Haydn Fleury

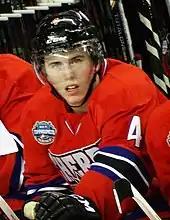
Fleury at the 2014 CHL/NHL Top Prospects Game

Fleury was reassigned to the Rebels for the 2014–15 season. On November 5, 2015, Fleury was named an alternate captains for Team WHL at the CHL Canada/Russia Series. Upon a first-round elimination from the WHL playoffs, Fleury was signed to an amateur try-out with the Hurricanes' American Hockey League affiliate, the Charlotte Checkers. On April 12, 2015, in the Checkers final home game, Fleury made his professional debut, scoring a goal, in a 4–3 victory over the Rockford IceHogs. Fleury attended the Hurricanes training camp for the 2015–16 season, then was reassigned to the Rebels for that season. He helped the team advance to the 2016 Memorial Cup, where they reached the Memorial Cup Semi-Final, losing to the Rouyn-Noranda Huskies. Fleury was named to the 2016 Memorial Cup All-Star Team.